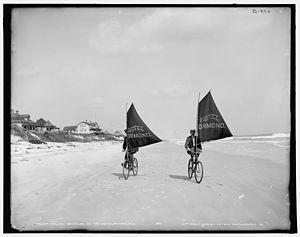
Vélos à voiles sur la plage. Ormond, Floride, USA, 1903. Bibliothèque du Congrès
Le vélo à voile est une voile associée à un vélo, un vélo couché, ou un tricycle. Il s’agit donc d'un Véhicule hybride, mélange de Véhicule à propulsion humaine et de véhicule éolien.